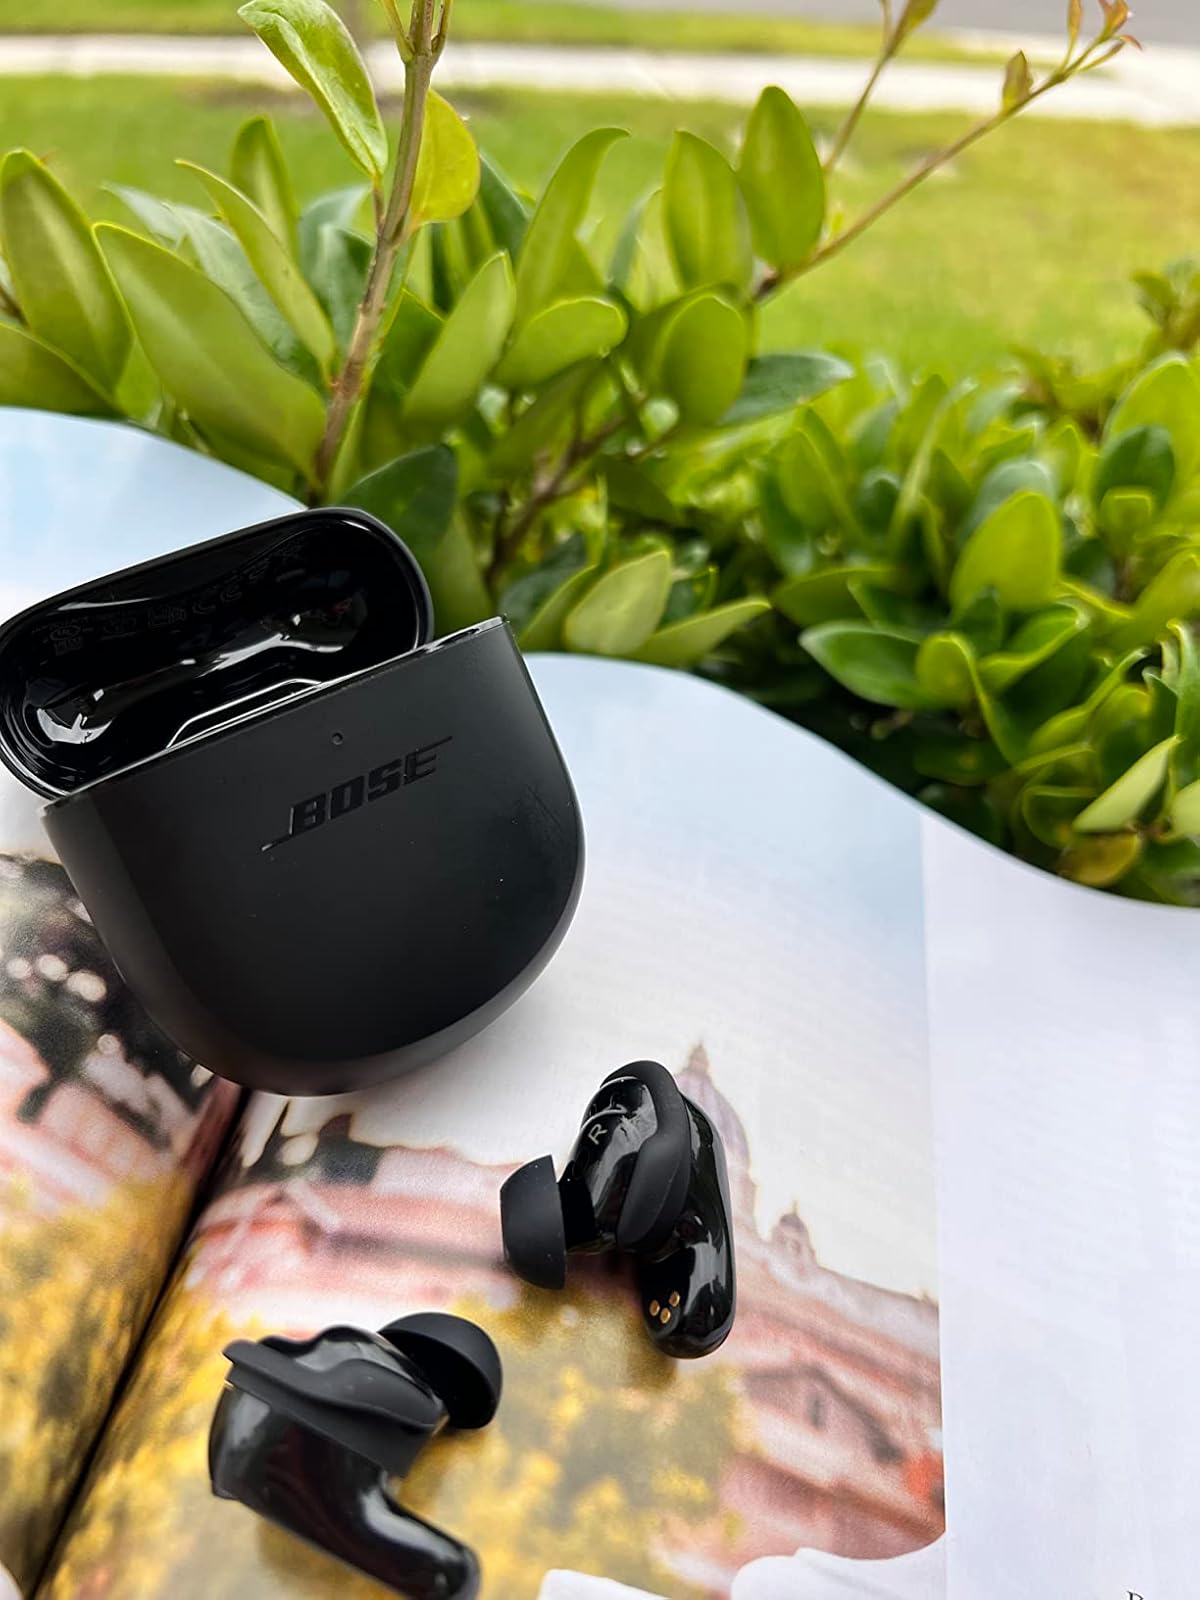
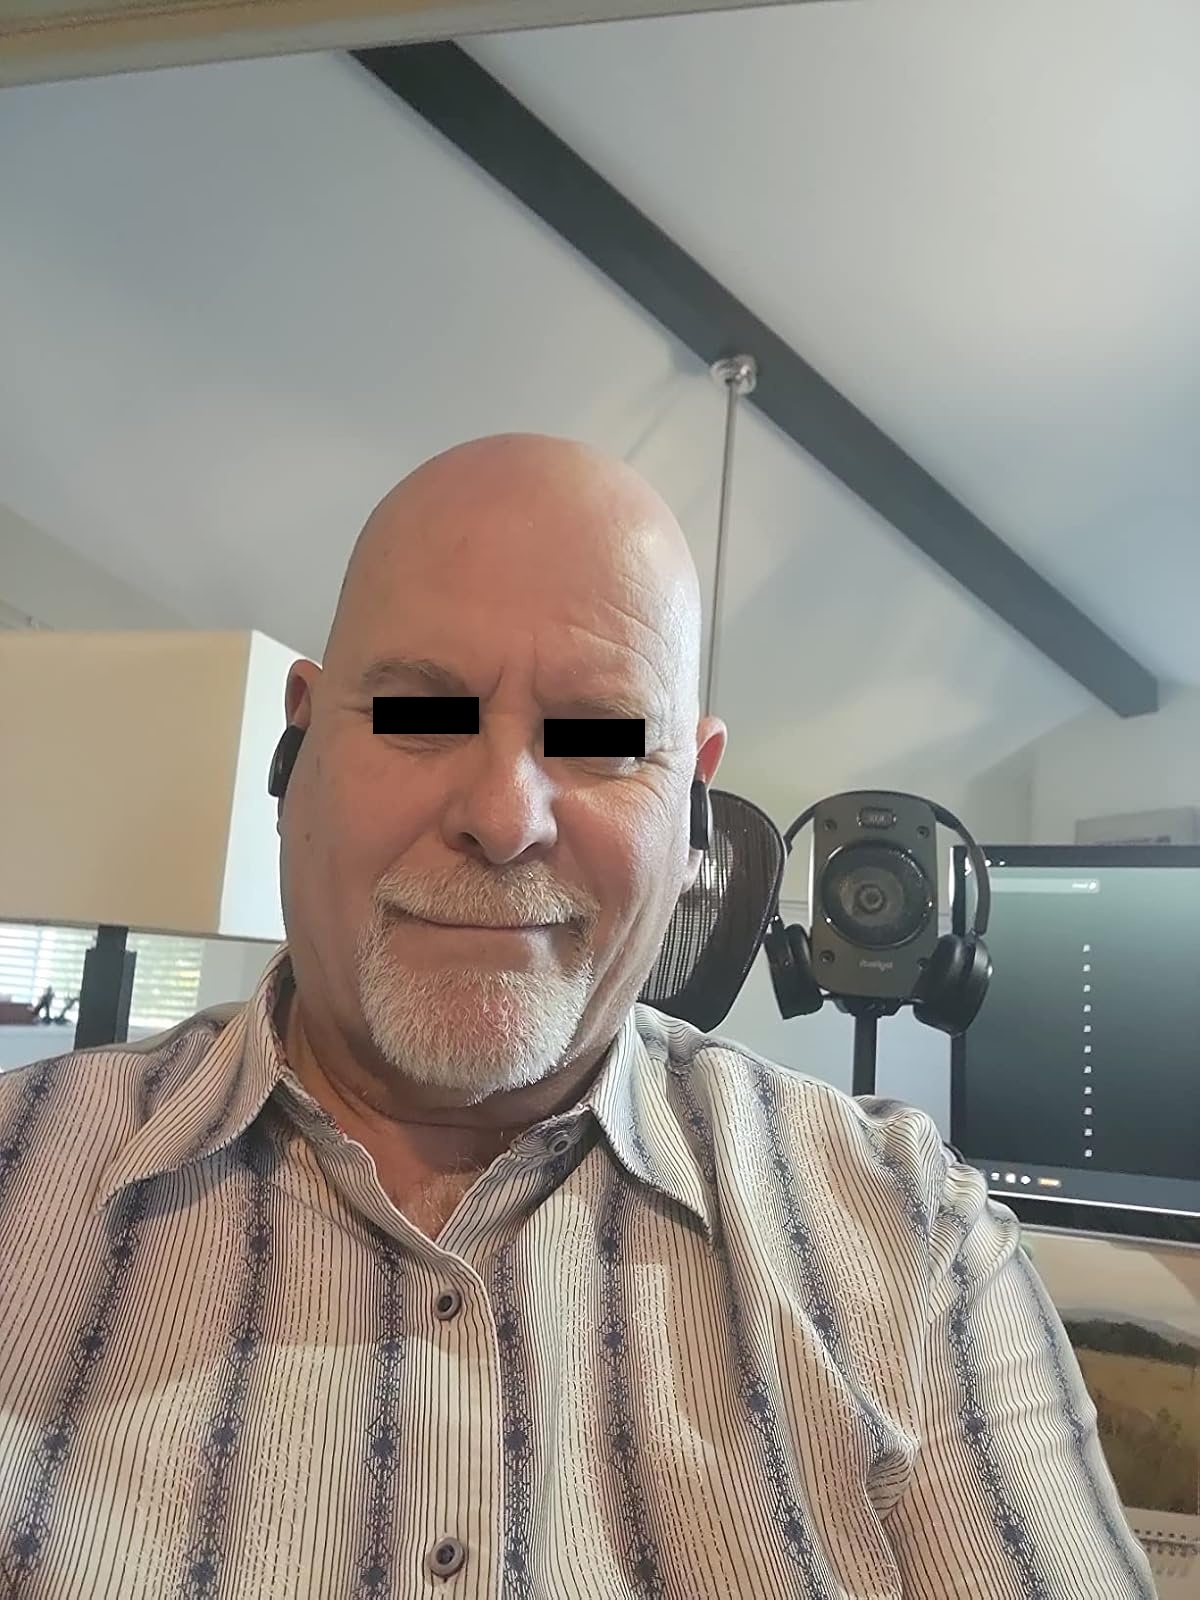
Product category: earbuds
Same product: no